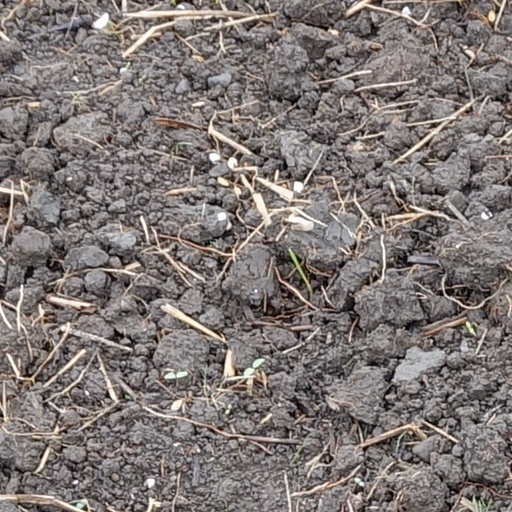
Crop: wheat